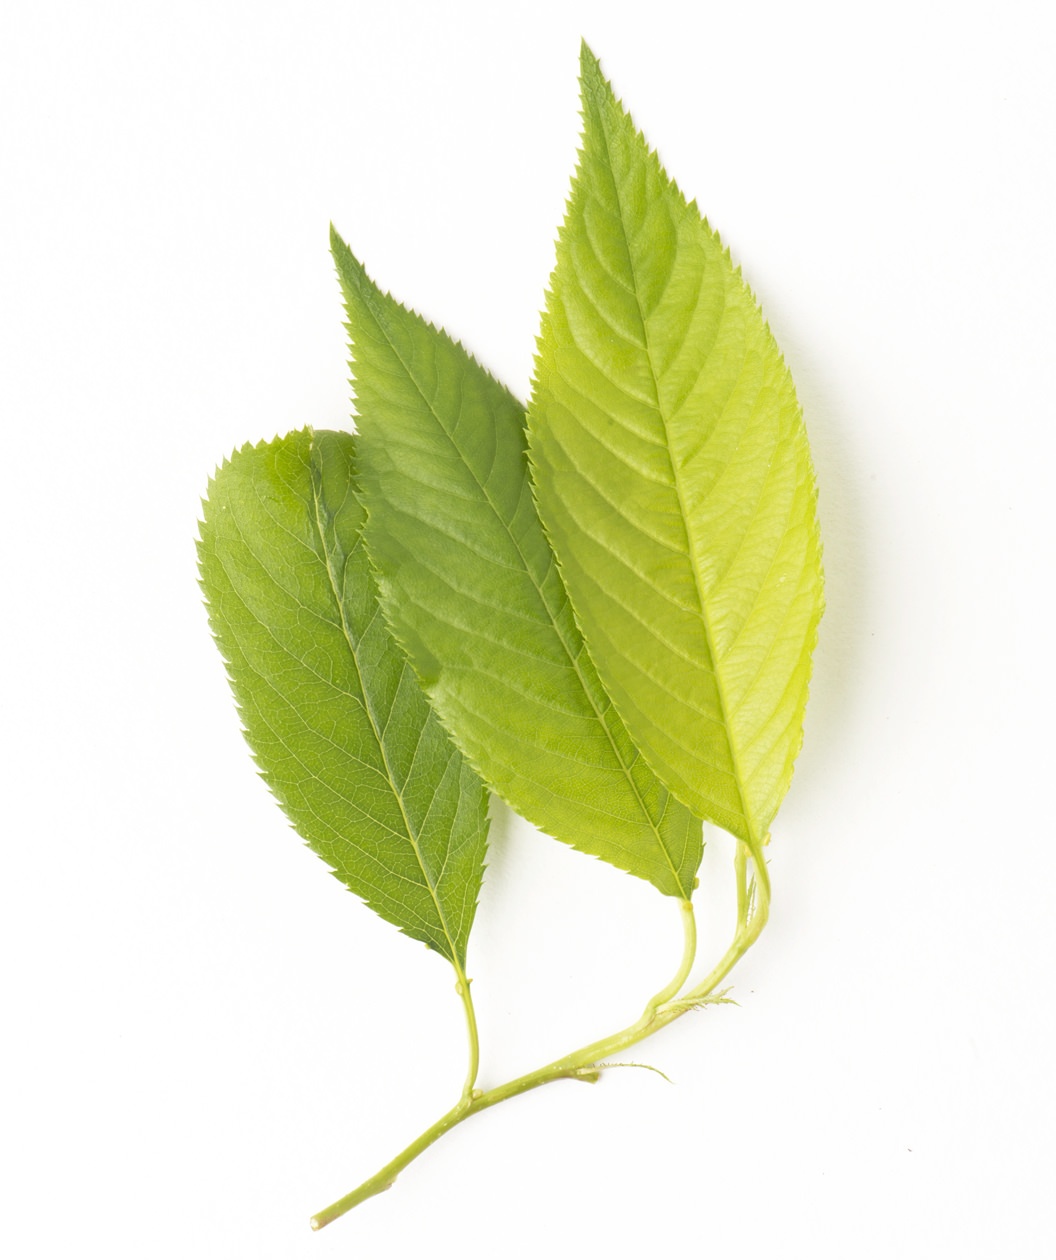
Label: Cherry leaf
Plant: Cherry
Condition: healthy